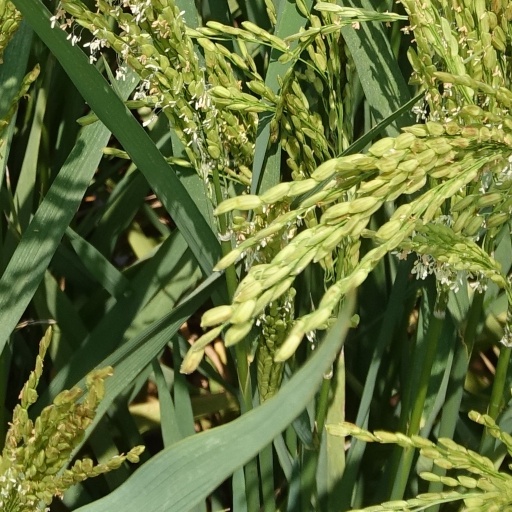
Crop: rice